Roadside memorial

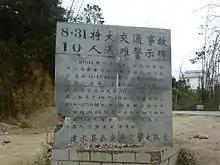
A small memorial erected by the Jianshui County Police Department in memory of 10 people who perished in a bus plunge off Yunnan Provincial Highway 214, as it descends toward the Red River Fault in a series of switchbacks

Using a Christian cross as a memorial along a public highway can be seen as an illegal endorsement of religion and has been challenged in a growing number of lawsuits by secular groups concerned about the separation of church and state. On 18 August 2010 the Tenth Circuit held that the State of Utah violated the Establishment Clause of the Constitution by constructing a series of 12-foot high Latin crosses along the roadside to memorialize fallen state troopers. In Lake Elsinore California, a personal roadside cross was removed following a complaint by the American Humanist Association.